Architecture of Porto Alegre

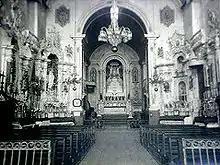
Interior of the old Matrix.

As the Freguesia grew and became richer, the quality of construction also improved, leaving the provisional in favor of the typical colonial style common to all of Brazil, a Portuguese heritage more permanent, voluminous, complex, and ornamental, and which is described aesthetically as a derivation of the Baroque. A special connection with the Azorean version of this Baroque is also often cited since the first waves of settlers came from the Azores, which had developed a rich architectural tradition, although this heritage is controversial.